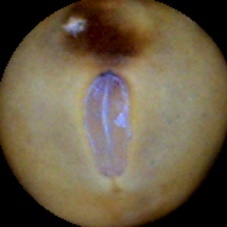
Label: Spotted